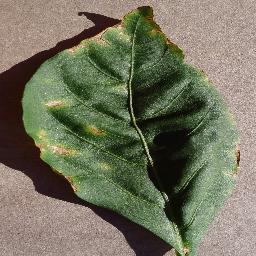
Label: Pepper,_bell___Bacterial_spot